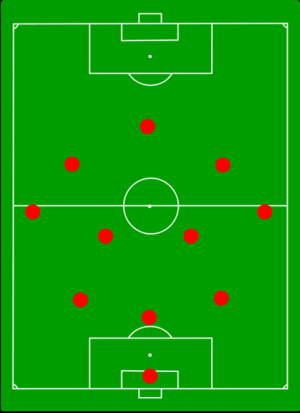
Alberto Zaccheroni, né le 1ᵉʳ avril 1953 à Meldola, est un entraîneur italien de football, ancien sélectionneur du Japon.